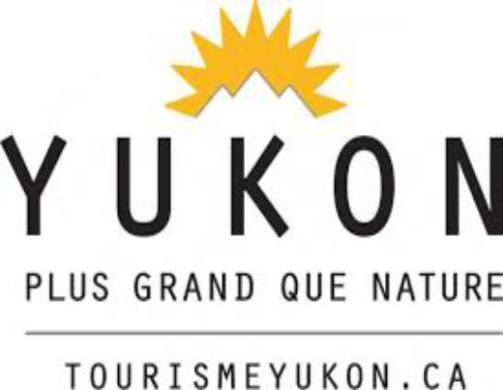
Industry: Necessities